Bayonetta (video game)

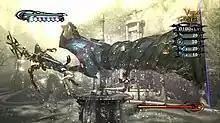
Screenshot of a woman with revealing attire in an outdoor setting. Above her is a dark, giant leg, composed of and attached to her hair and attacking a staff-wielding enemy to the left of her. Behind them is a fountain and various buildings. In each corner (except the bottom left) are game scores and indicators.

"Bayonetta" is a single-player, third-person 3D action-adventure and hack and slash game. The player controls a witch named Bayonetta, is able to use melee and long ranged attacks and is able to select multiple weapons. By pressing a combination of buttons, they are able to use "Wicked Weave" attacks and they are also able to use "Torture Attacks" in which Bayonetta summons a variety of devices to deal strong damage to enemies. Such devices range from chainsaws to iron maidens. One ability Bayonetta has is "Witch Time", which activates when the player makes a well-timed dodge to an attack. This temporarily increases her speed, causing enemies to appear to move in slow-motion, allowing Bayonetta to inflict massive amounts of counter damage before the enemies can react.